Kingsley Ozumba Mbadiwe University

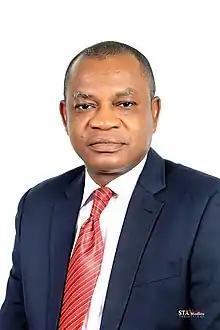
Vice Chancellor, Prof Ikechukwu N. S. Dozie

The Kingsley Ozumba Mbadiwe University is a tertiary institution at Obiohia in Ideato South Local Government Area of Imo State, Nigeria.